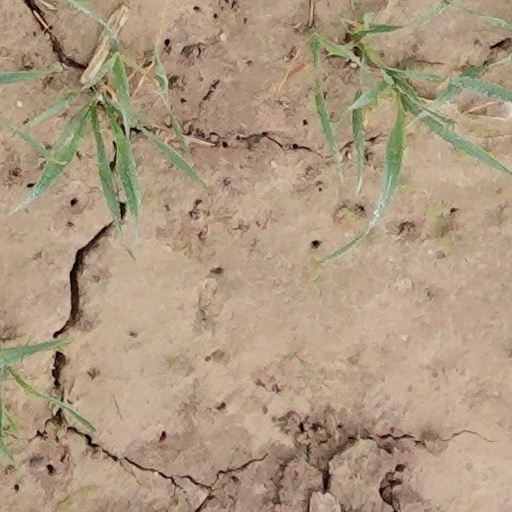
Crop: wheat